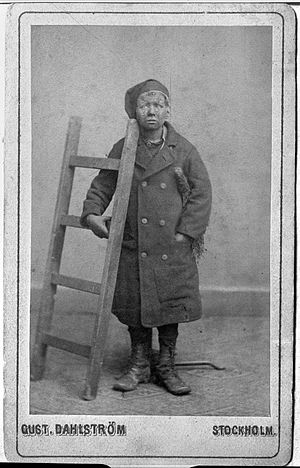
Lærling
Skorstensfejerlærling i 1880'ernes Stockholm.
En lærling eller læredreng er ved at lære et håndværk og står i lære. Under uddannelsen er han lærling, og uddannelsen afsluttes med en svendeprøve og han modtager et svendebrev og kan kalde sig svend.